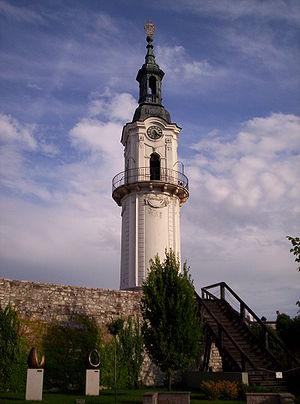
Veszprém est une ville de Hongrie bâtie sur cinq collines. Elle rappelle, avec ses bâtiments baroques, ses ruelles étroites, ses ponts et quelques moulins, des époques depuis longtemps révolues. Au moins cent bâtiments ont été classés.